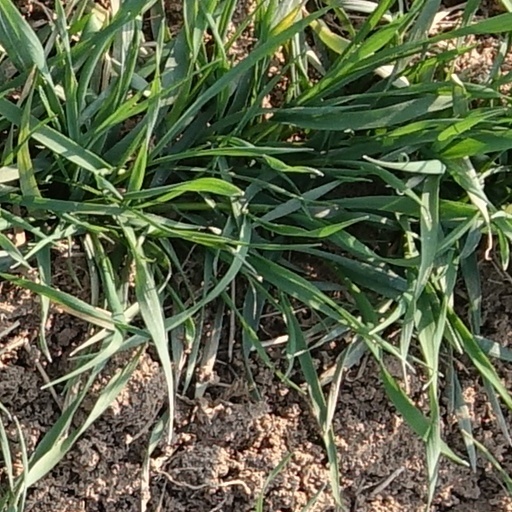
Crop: wheat